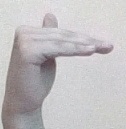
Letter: khaa